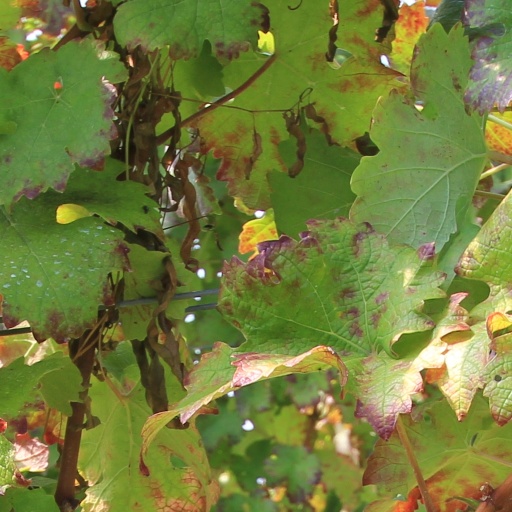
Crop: grape